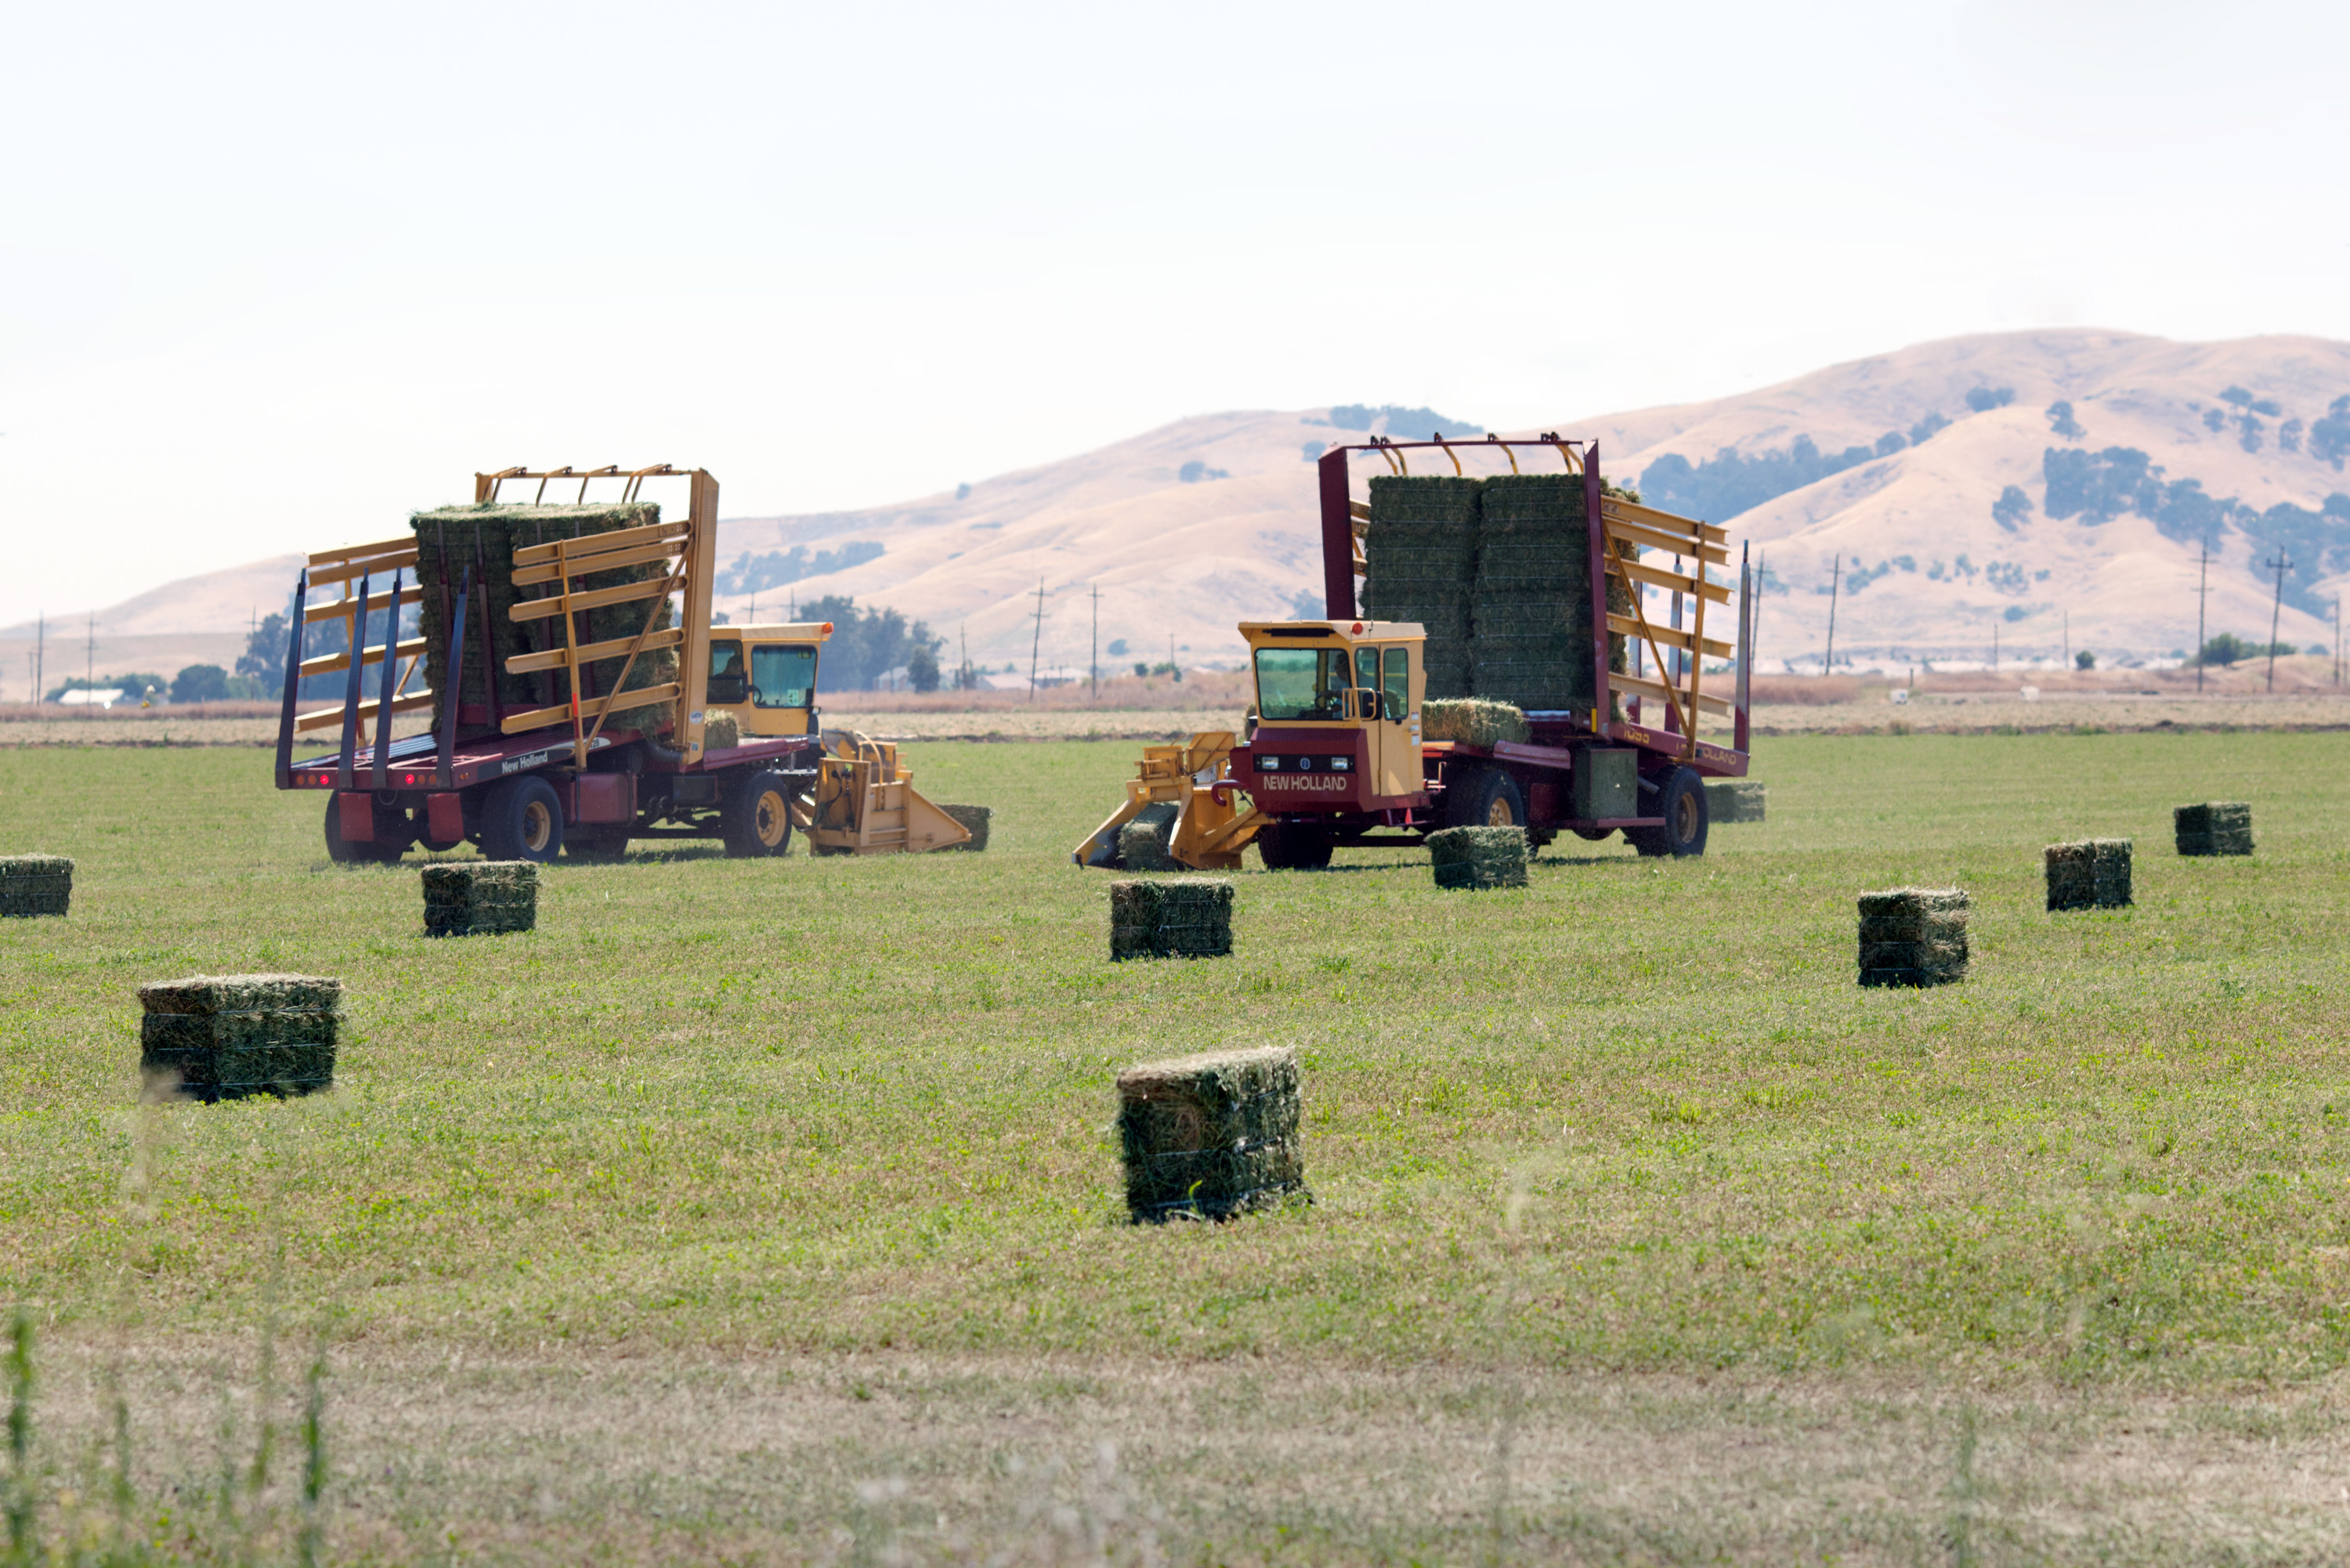
landscape, hay, field, farm, prairie, transport, pasture, agriculture, plain, solano, rural area